Mount Zion Baptist Church (Miami)

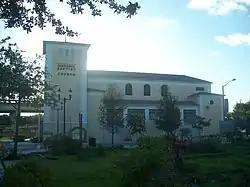

The Mount Zion Baptist Church is a historic church in Miami, Florida. It is located at 301 Northwest 9th Street. On December 29, 1988, it was added to the U.S. National Register of Historic Places.